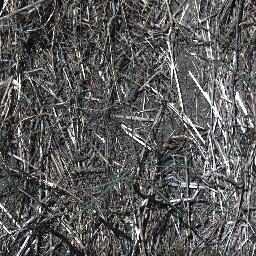
Label: parkinsonia